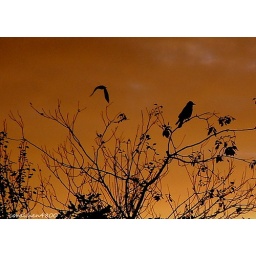
birds in tree